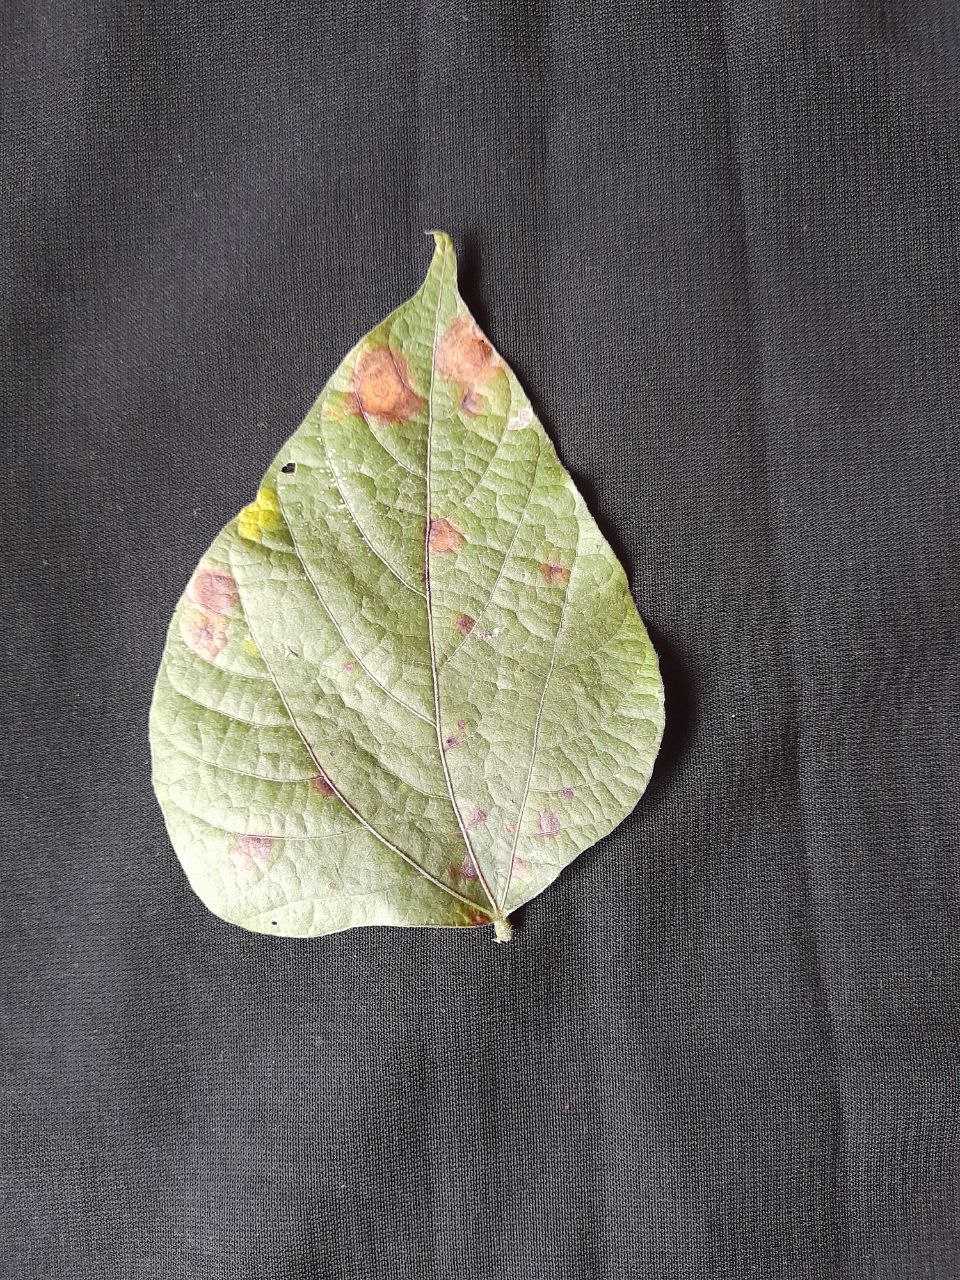
Crop: bean
Leaf condition: Rust